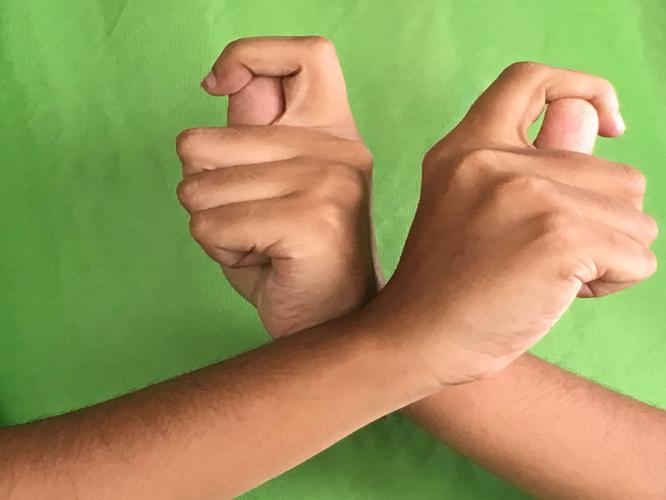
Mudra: Berunda
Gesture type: double_hand